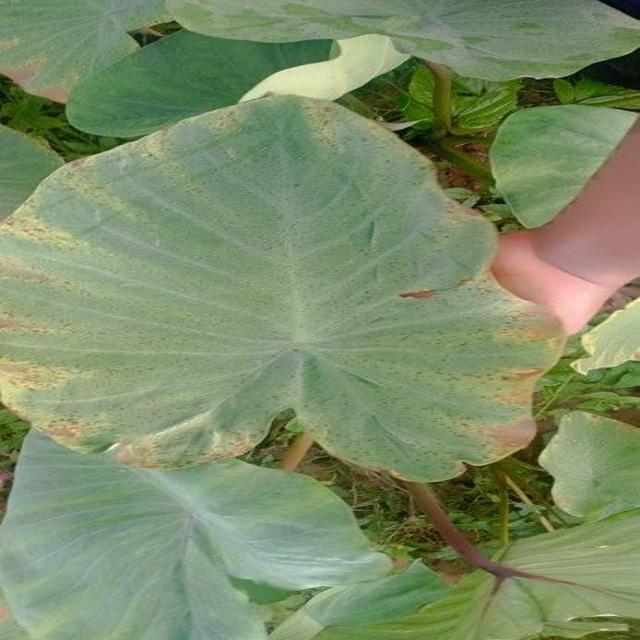
Label: Mid_Blight